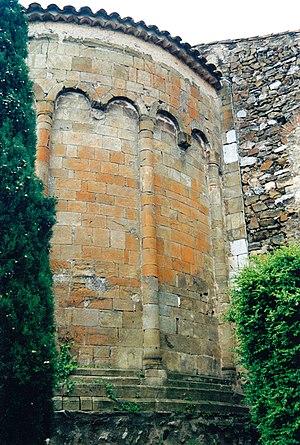
France - Pyrénées-Orientales - Aspres - Église Saint-Félix de Calmeilles
L'église Saint-Félix est une église romane située à Calmeilles, dans le département français des Pyrénées-Orientales en région Occitanie.